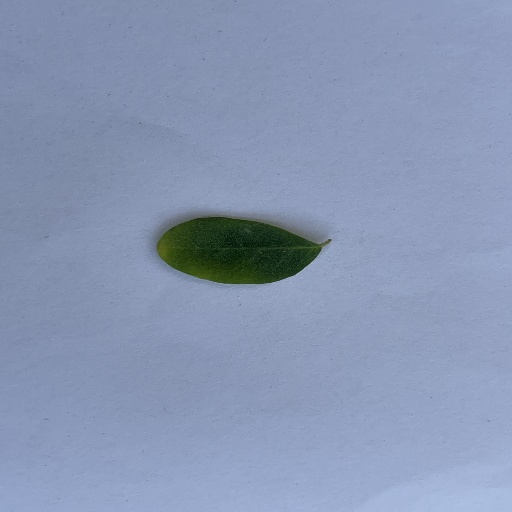
Species: Sojina
Leaf condition: Bacterial Spot